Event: Nepal Earthquake
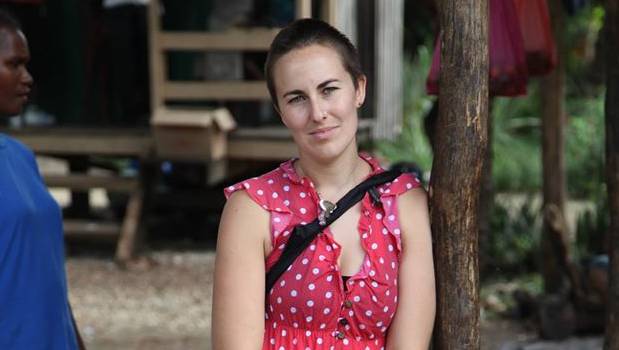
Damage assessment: no_damage